The Discomfort of Evening

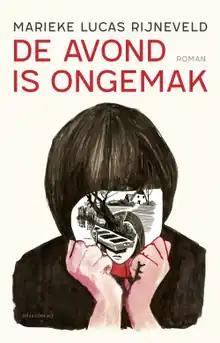
First edition cover

The Discomfort of Evening is the debut novel by Dutch writer Marieke Lucas Rijneveld, published in 2018. On 26 August 2020, Rijneveld became the first Dutch writer to win the £50,000 International Booker Prize, shared jointly with the novel's English translator Michele Hutchison.